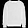
Label: Pullover